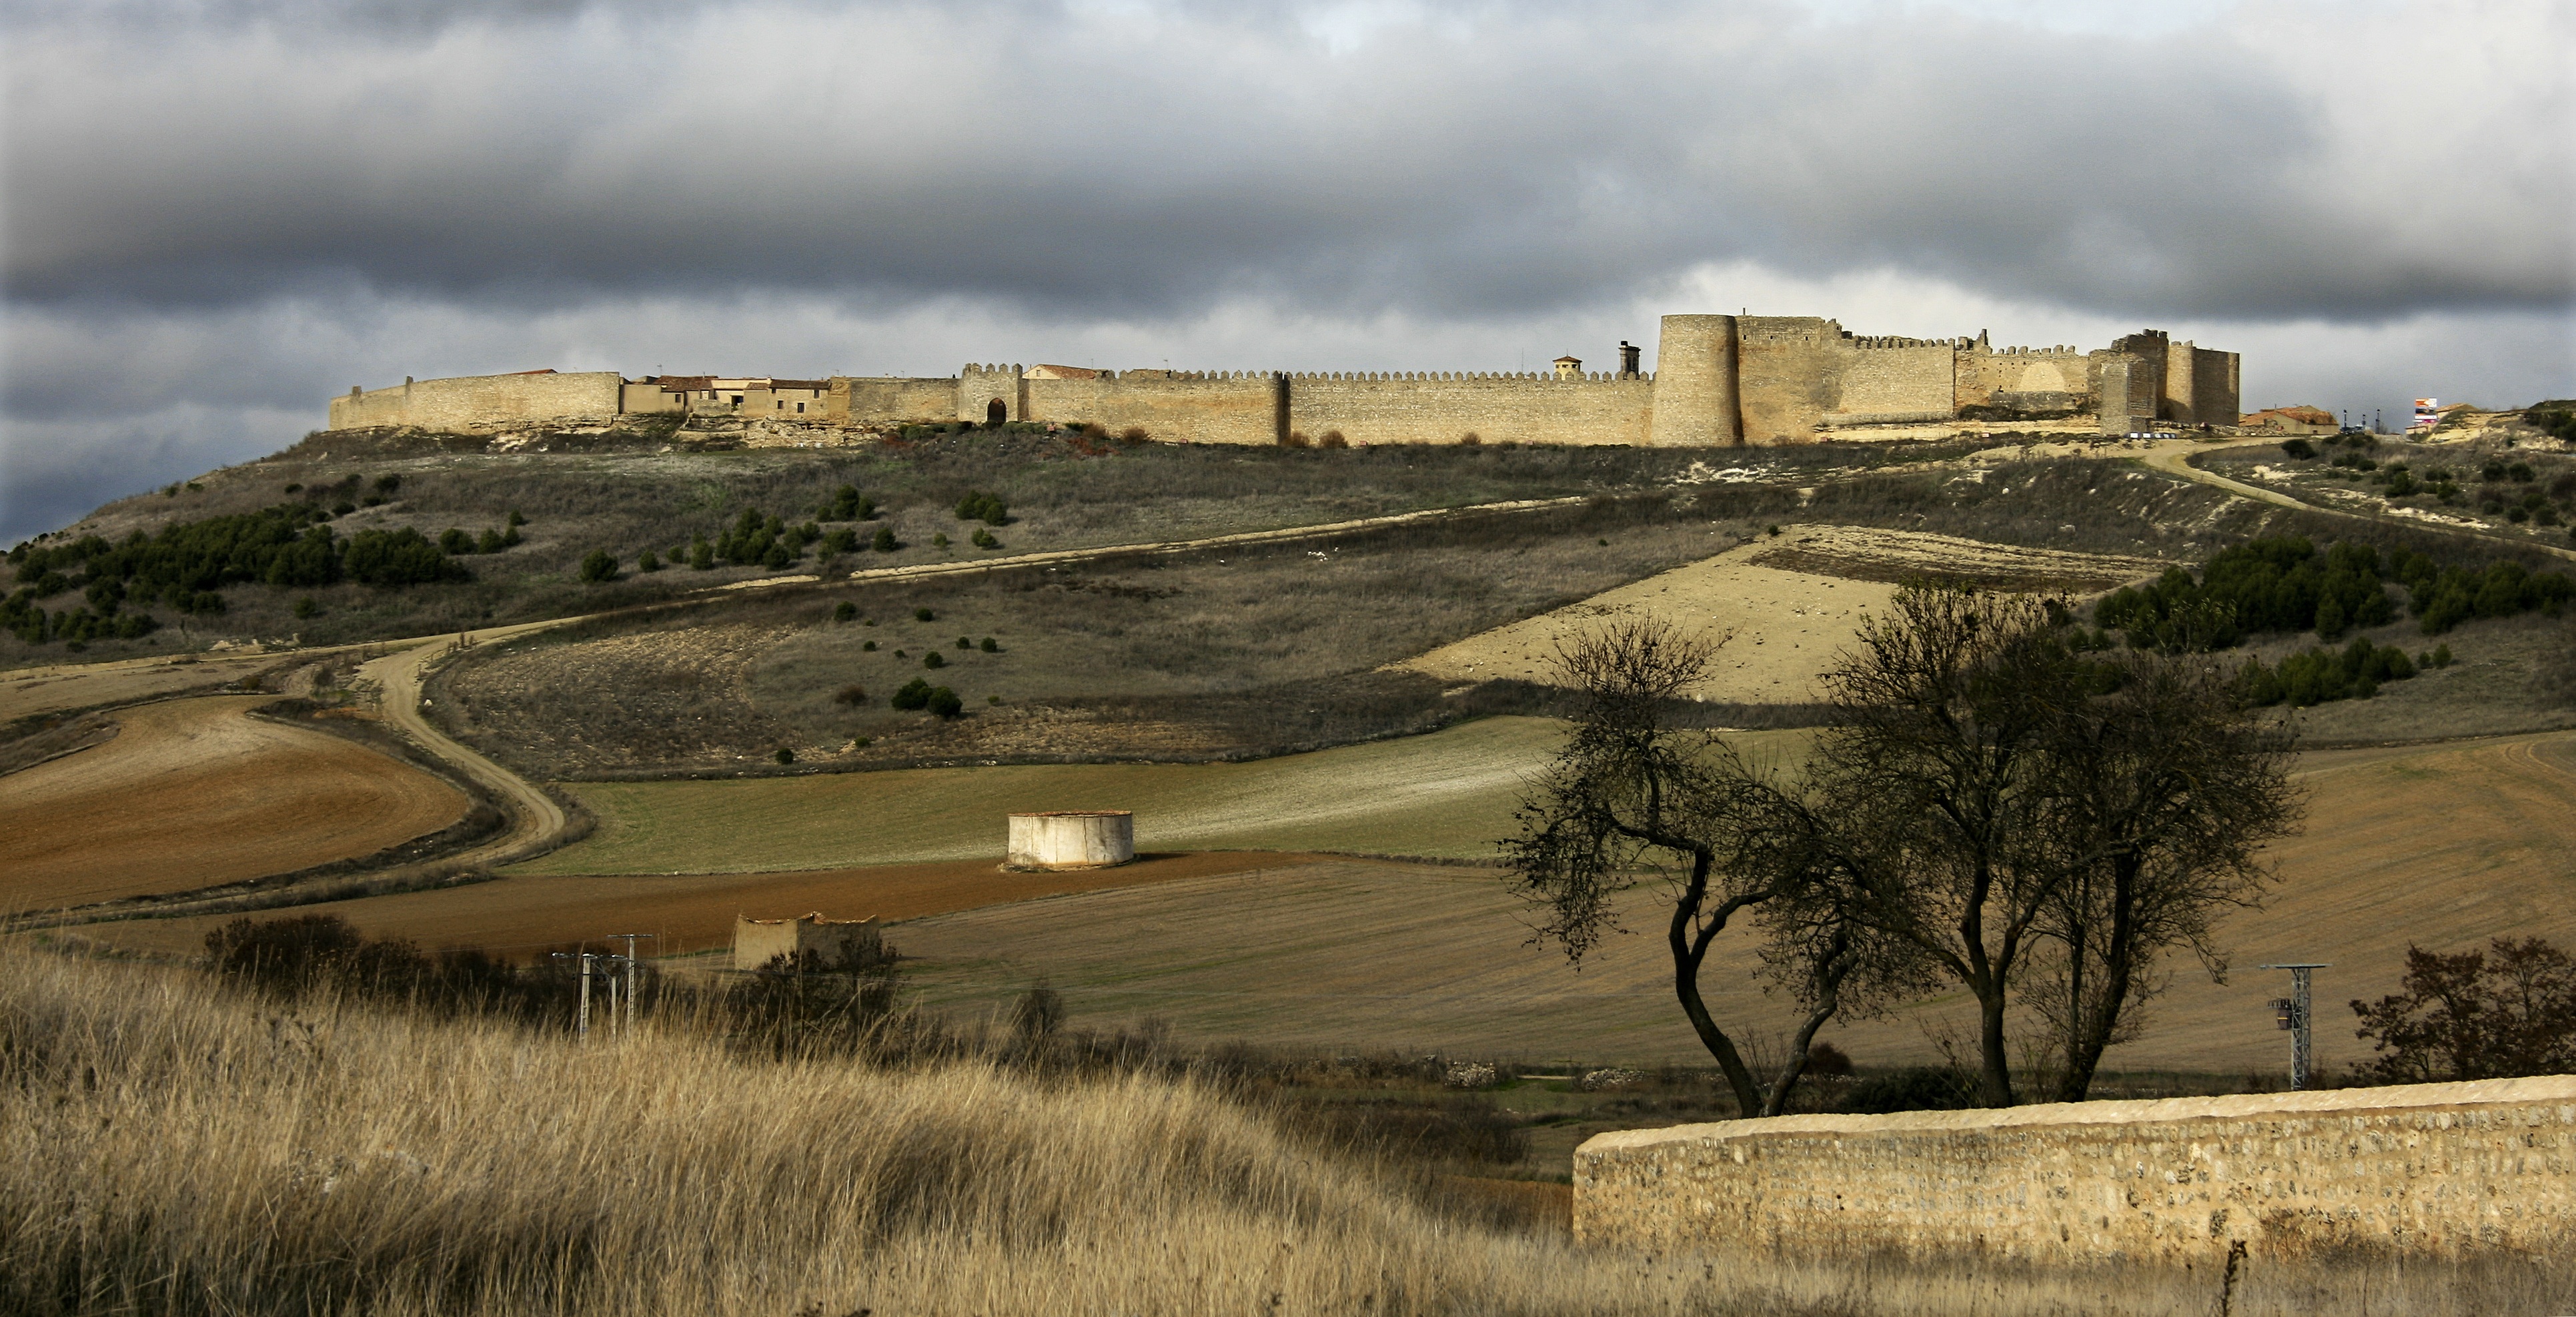
landscape, tree, grass, cloud, structure, field, hill, wall, holiday, agriculture, plain, badlands, plateau, rural area, aerial photography, sport venue